Beware the Gorilla

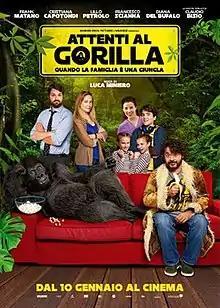
Film poster

Beware the Gorilla is a 2019 Italian comedy film directed by Luca Miniero.